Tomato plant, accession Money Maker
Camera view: tilt-top (135 deg); turntable rotation: 270 degrees
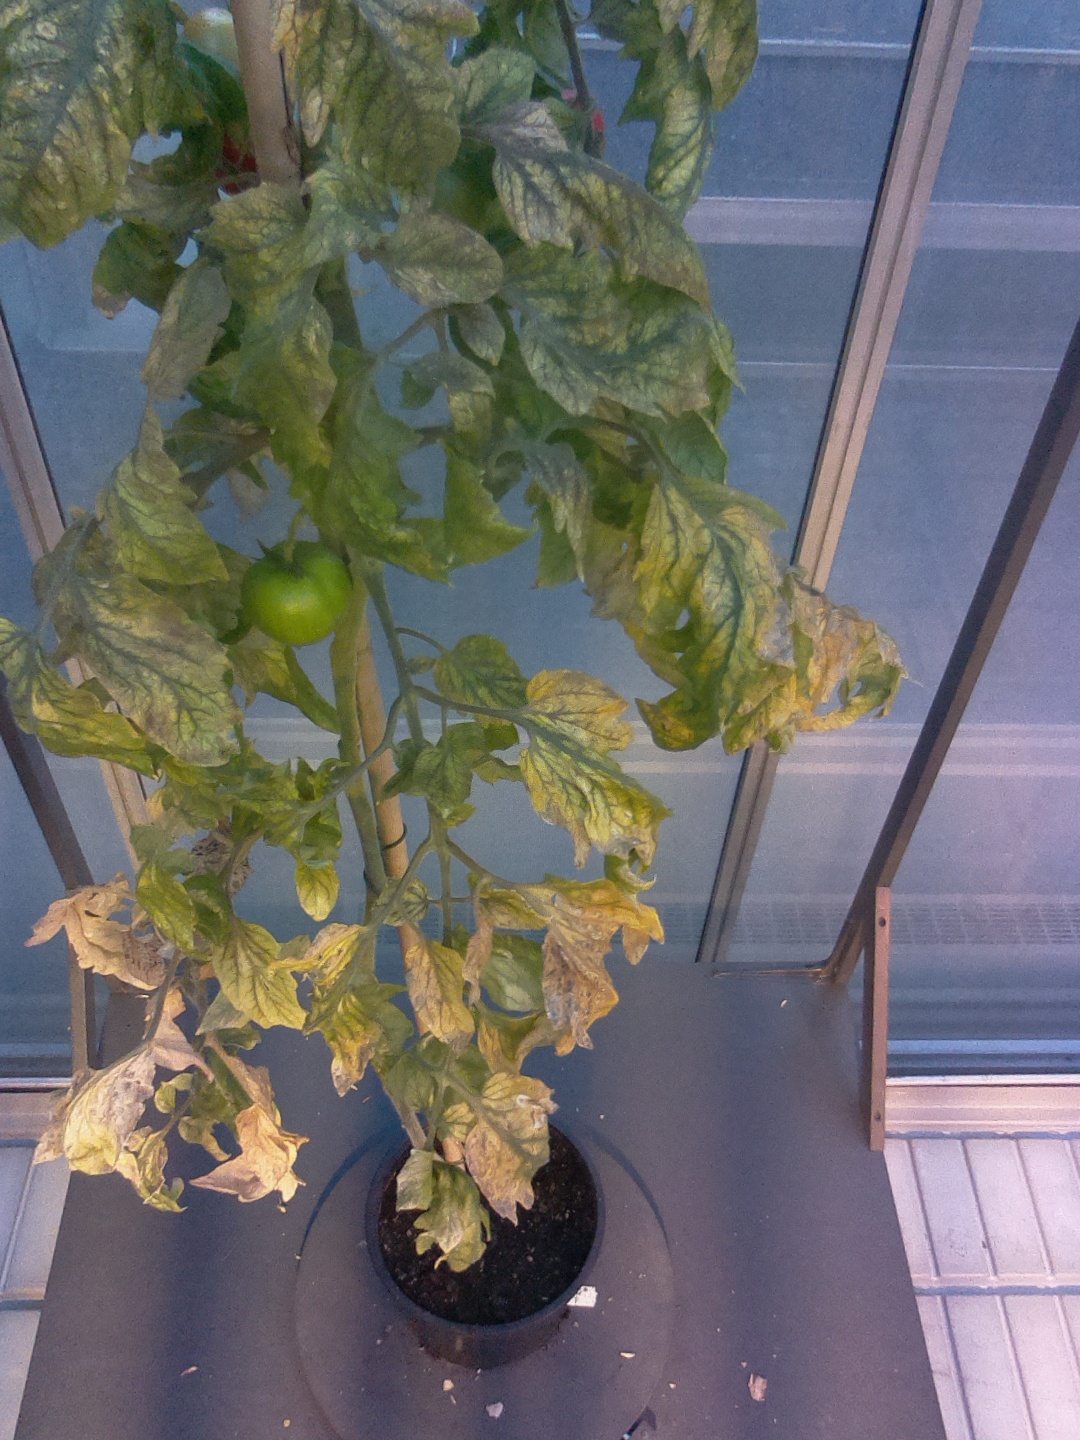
BBCH growth stage 83: 30%-40% of fruits show typical fully ripe color